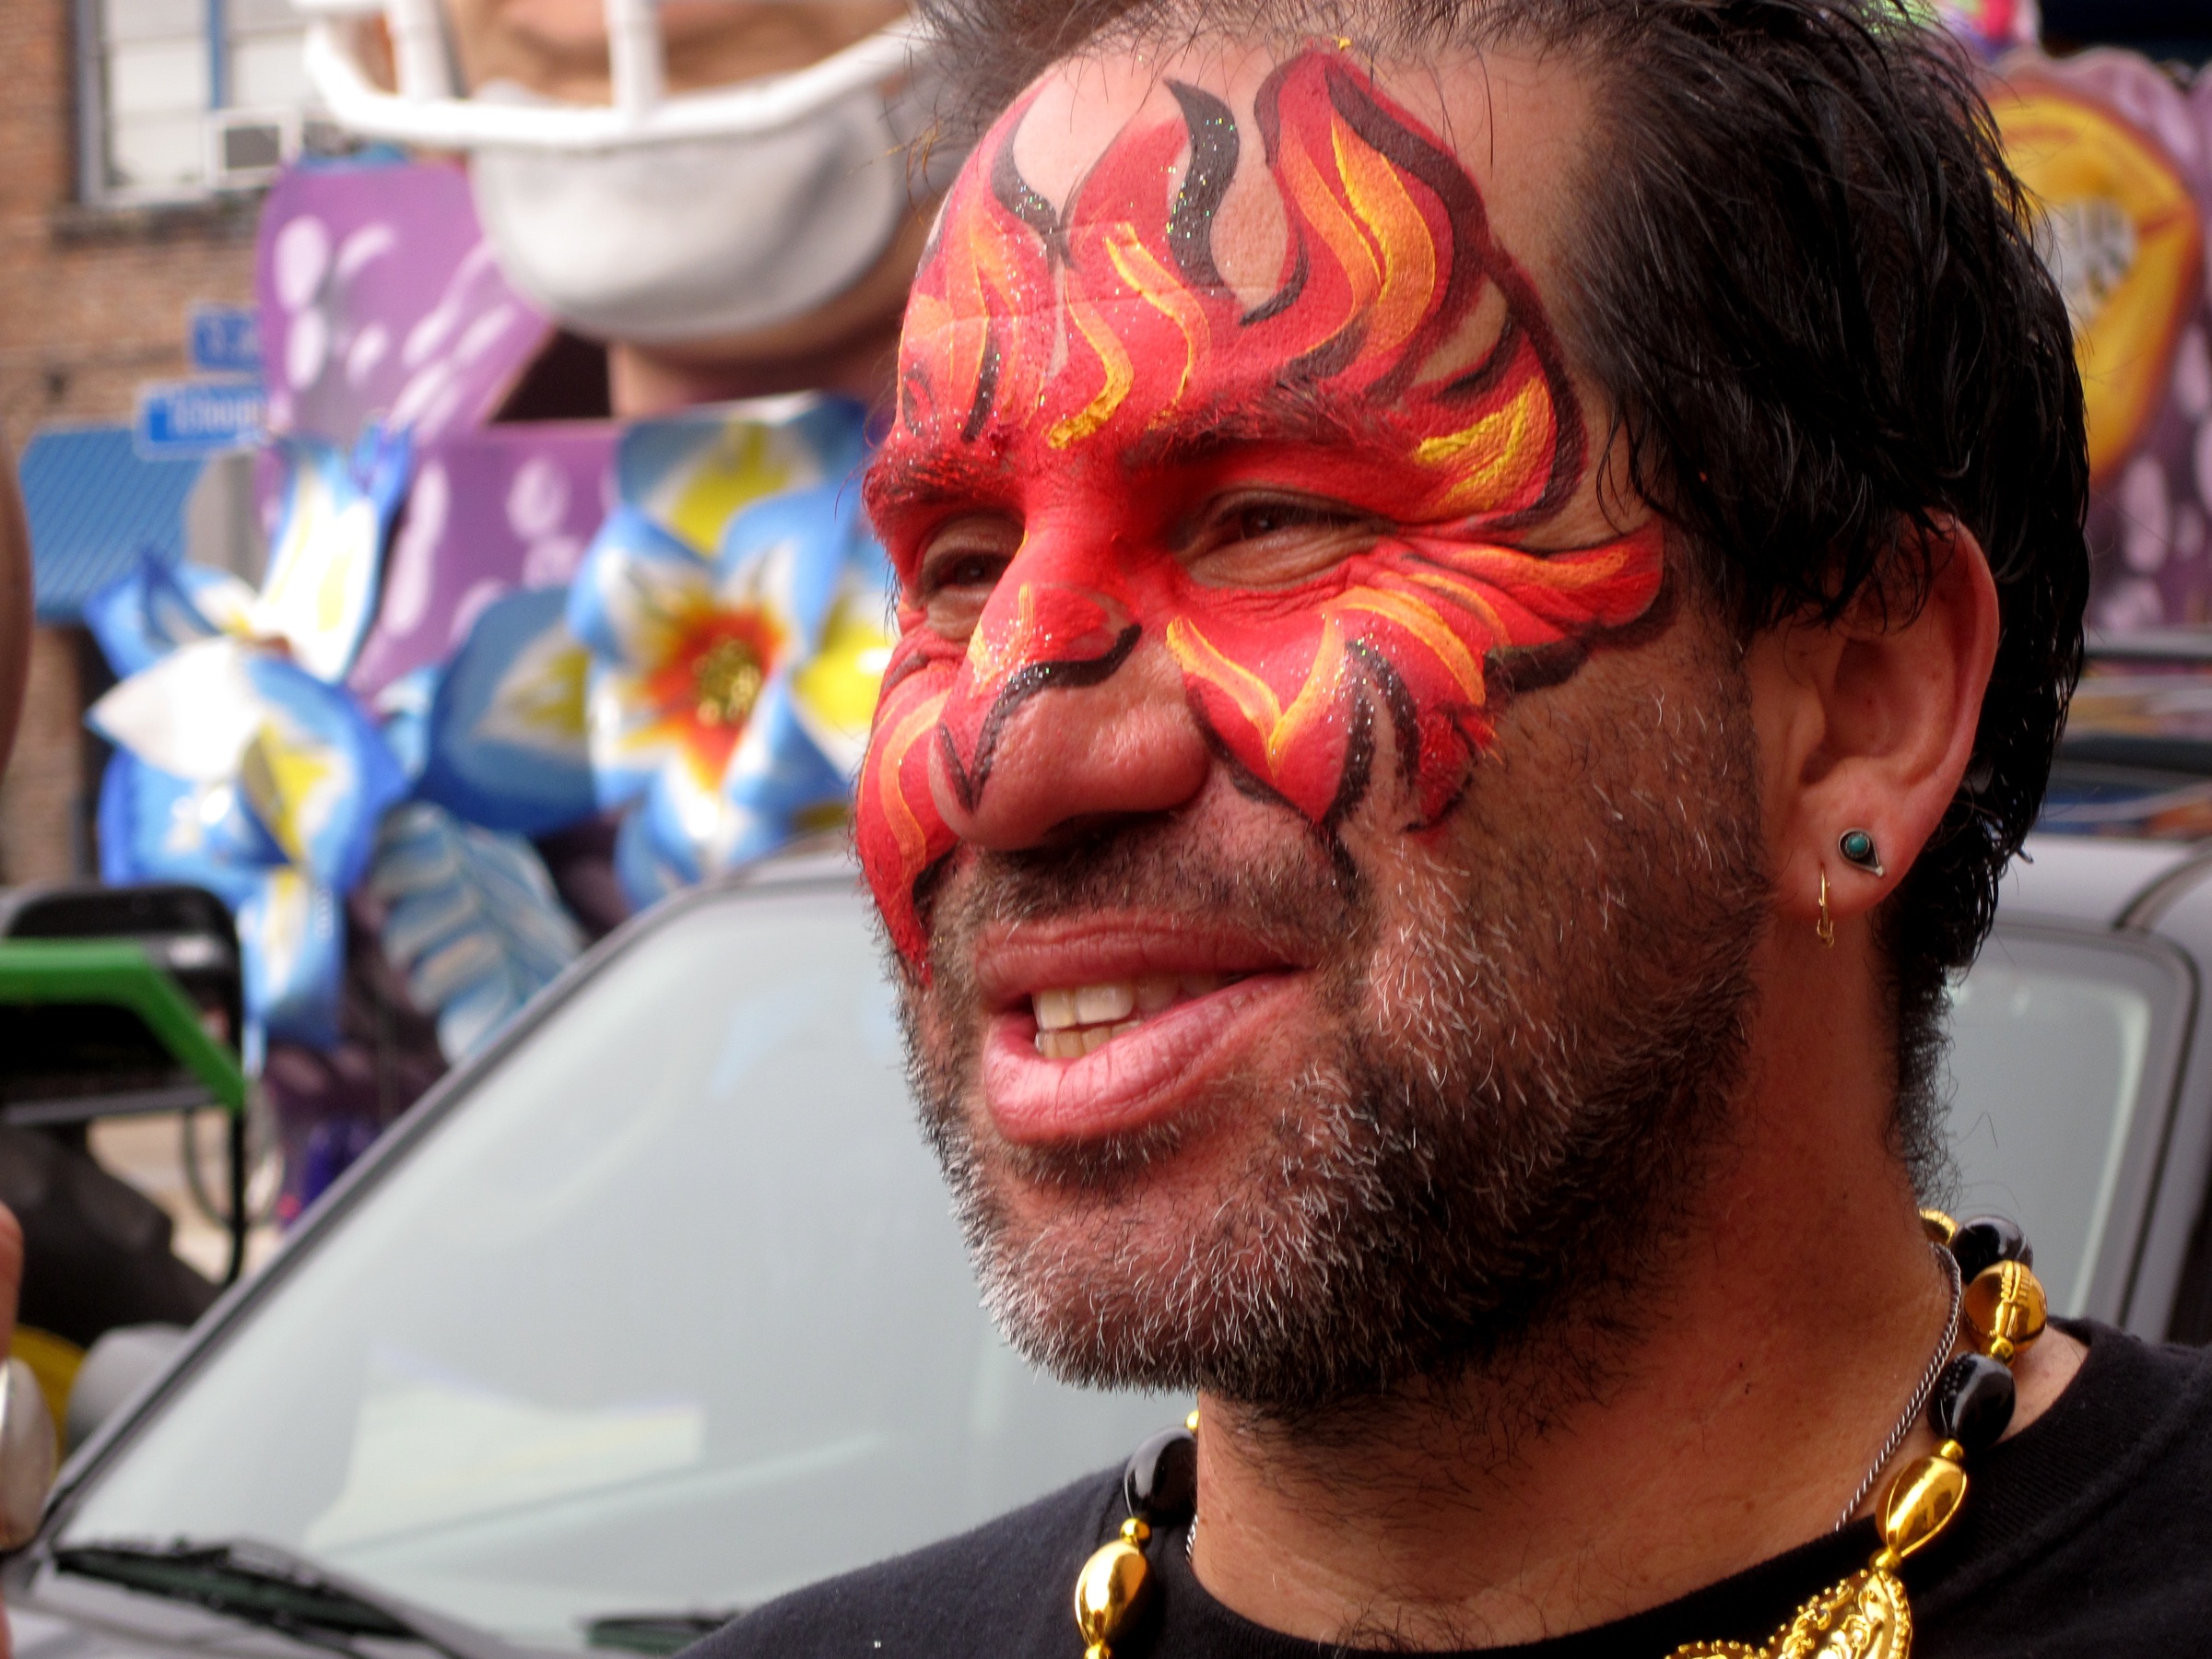
man, carnival, color, festival, fun, head, neworleans, mardigras, kreweofkingarthur, facial hair